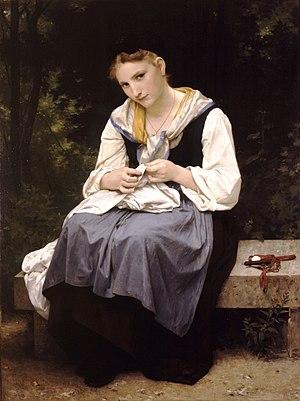
Jeune ouvrière by William-Adolphe Bouguereau (1825-1905)
La discrimination des femmes en France est la différence de traitement entre hommes et femmes dans la société française.
Du point de vue des sciences sociales, la condition féminine décrit la position des femmes dans l'organisation sociale. Ainsi, cet article traite des différences de traitement entre les femmes et les hommes dans la société.
L'œuvre peinte de William Bouguereau est constitué de 828 peintures réalisées par l'artiste entre 1845 et 1905. Il est classé par ordre chronologique.